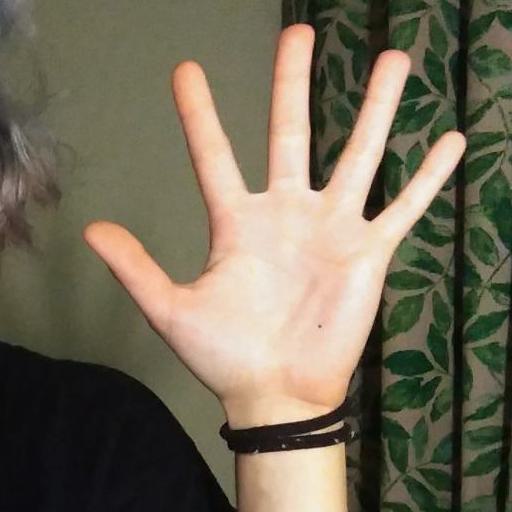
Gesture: palm